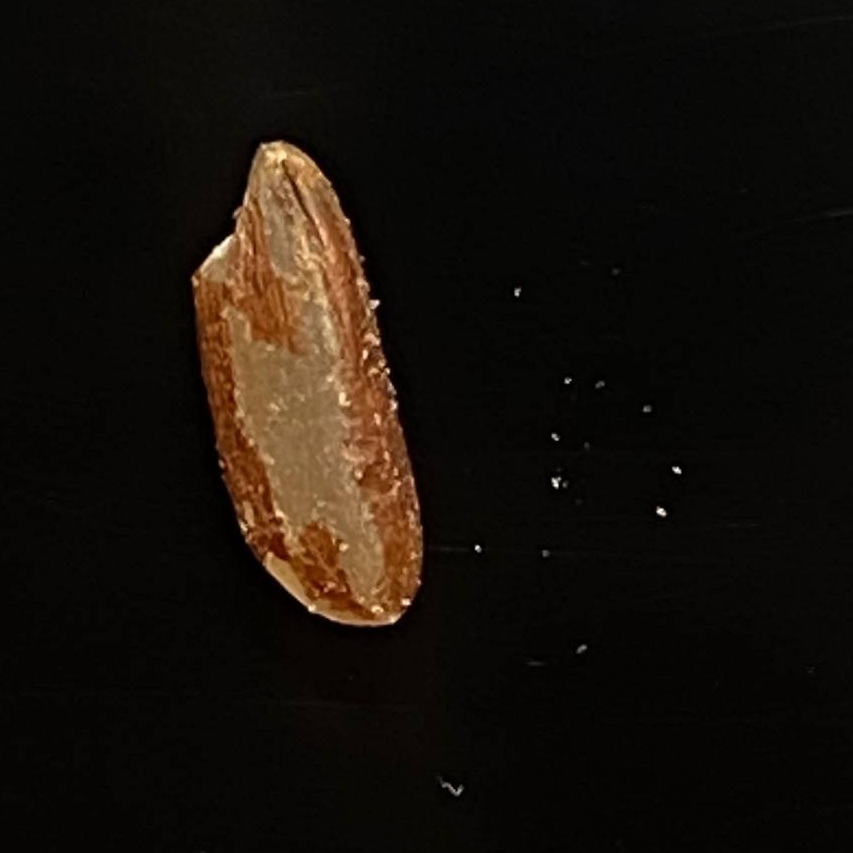
Rice variety: Ganjiya